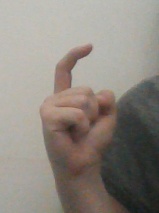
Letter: ra